Otmar Suitner

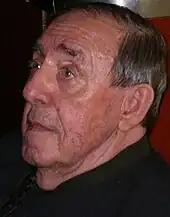
Otmar Suitner, 2007

Otmar Suitner (16 May 1922 – 8 January 2010) was an Austrian conductor who spent most of his professional career in East Germany. He was born in Innsbruck and died in Berlin. He was principal conductor of the Staatskapelle Dresden from 1960 to 1964, and then music director at the Berlin State Opera in East Berlin from 1964 to 1990. He was concurrently chief conductor of the Staatskapelle Berlin from 1964 to 1991. (It has been common practice that the same conductor is responsible for leading both institutions.)